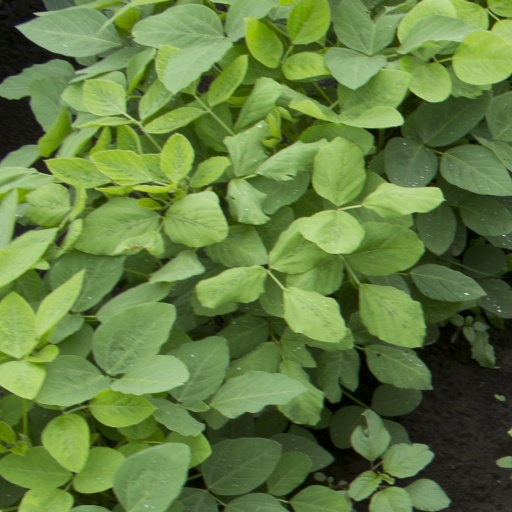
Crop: soybean